Buga Hui Ethnic Township

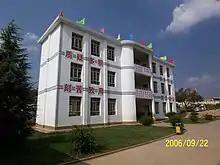
Teaching building in Hualuping School.

The locals believe in Islam and the township has 32 mosques.